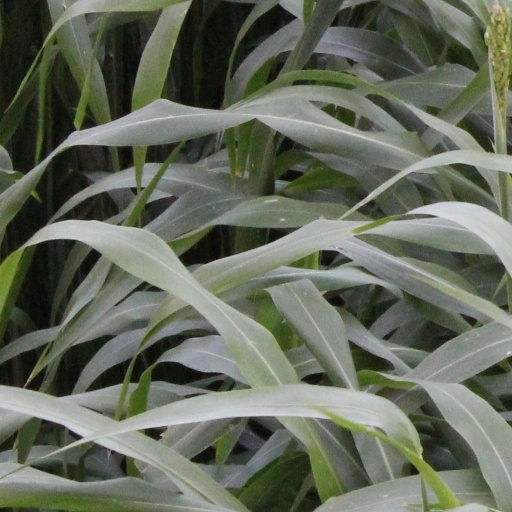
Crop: sorghum